Lepenac Monastery

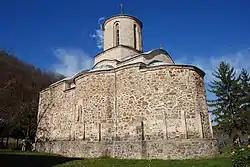

The Lepenac Monastery is a monastery of the Eparchy of the Kruševac of Serbian Orthodox Church from the 15th century. The monastery is located on the right bank of the river Rasina near the village of Lepenac, Serbia, and is only 700 meters away from the main Brus-Kruševac road. The monastery is dedicated to Saint Stephen and is one of the largest and most beautiful monasteries of the Morava architectural school and of that time in general.